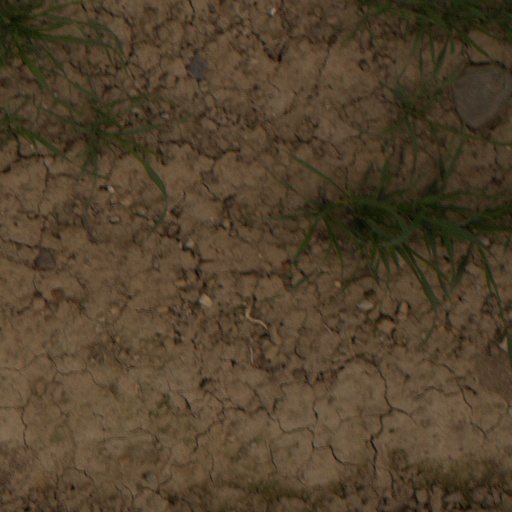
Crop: wheat